Theodore Kosloff

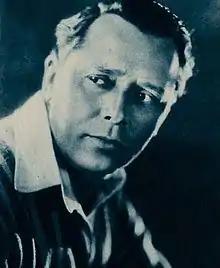
Kosloff, 1920s

Theodore Kosloff (born Fyodor Mikhailovich Kozlov, ; January 22, 1882 – November 22, 1956) was a Russian-born ballet dancer, choreographer, and film and stage actor. He was occasionally credited as Theodor Kosloff.